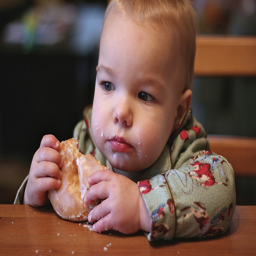
The little boy is eating a doughnut at the table.
A kid at a table with a doughnut.
A young toddler at a table eating a doughnut
A young child is messily eating a donut.
The baby is expressionless while he eats a glazed donut.